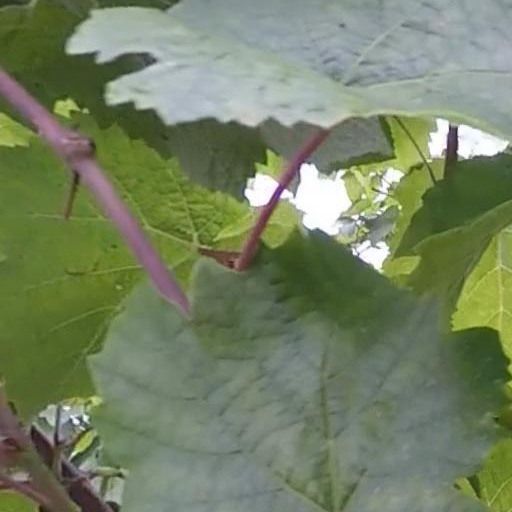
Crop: grape